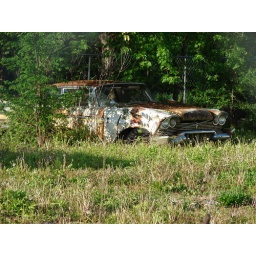
This 1957 Plymouth Belvedere four door sedan appears to be frowning as it rusts away in Joy,IL.